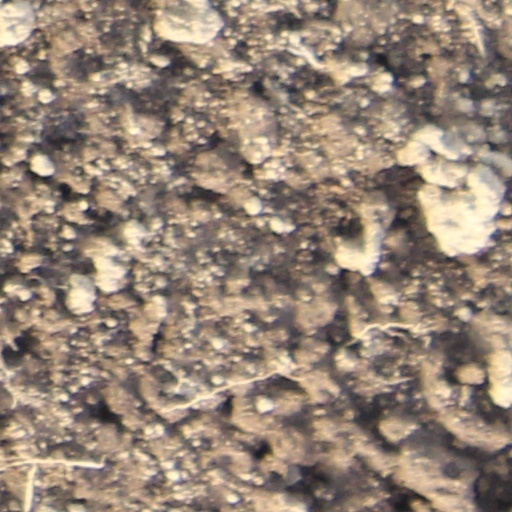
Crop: wheat